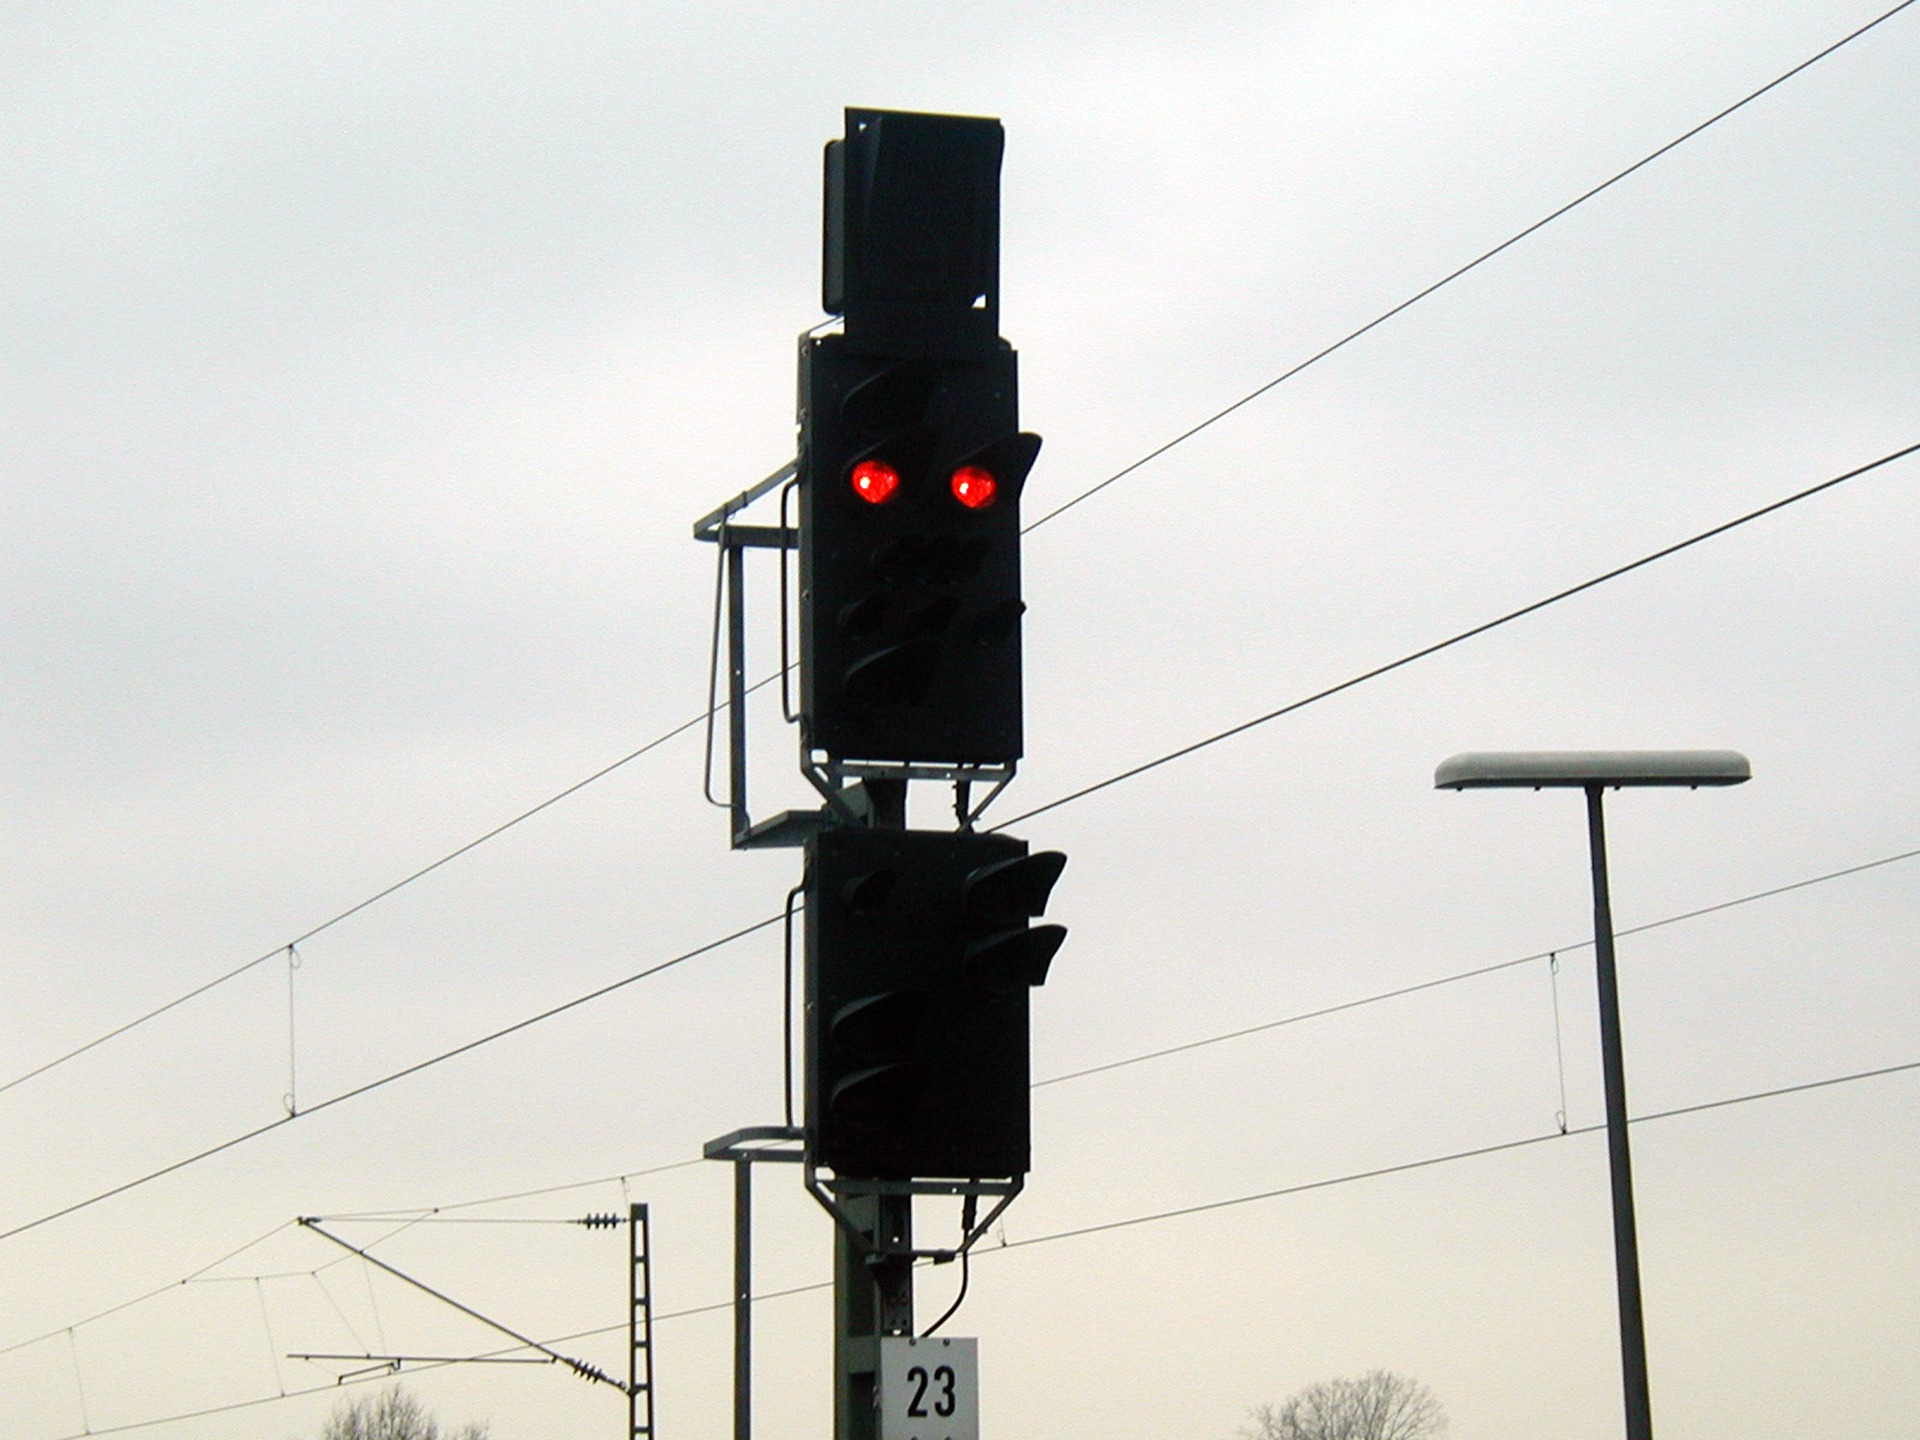
light, train, tower, mast, beacon, street light, electricity, lighting, decor, traffic light, light fixture, light signal, signal lamp, overhead power line, signaling device